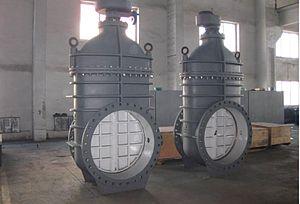
Une vanne est un dispositif destiné à contrôler le débit d'un fluide liquide, gazeux, pulvérulent ou multiphasique, en milieu libre ou en milieu fermé